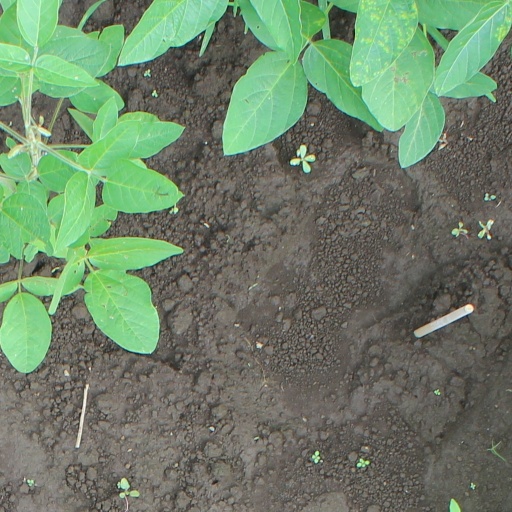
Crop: soybean